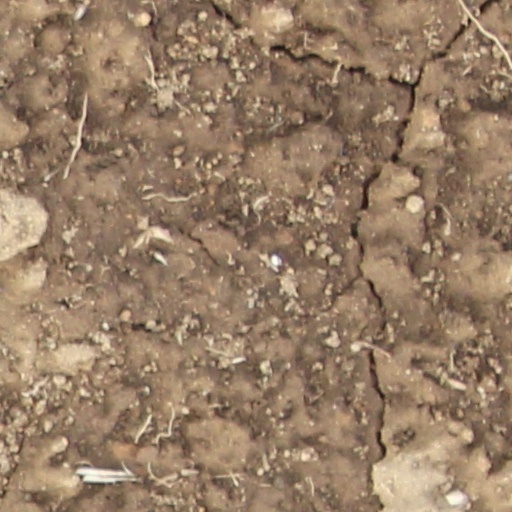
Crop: wheat